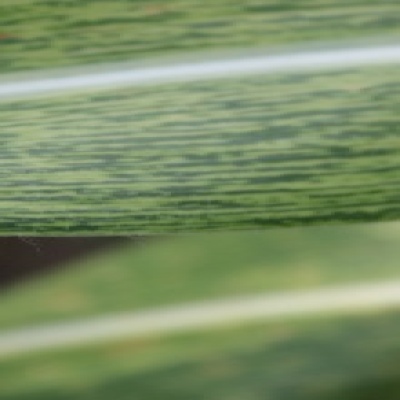
Label: Corn_(Maize)___Maize_Streak_Virus